List of festivals in Louisiana

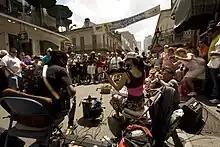
French Quarter Street performers

*Festivals Acadiens - Lafayette